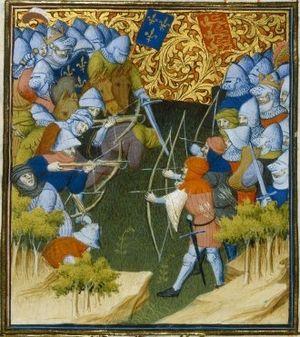
Battle of Crécy
La bataille de Crécy oppose, le 26 août 1346, l'armée du royaume de France à l'armée d'Angleterre, venue pour saccager et piller les terres proches des rivages de la Manche. Cette bataille violente et sanglante où les monarques respectifs, Philippe VI de Valois et Édouard III Plantagenêt, sont présents et actifs, se conclut dans la nuit par une victoire écrasante de l’armée anglaise, pourtant en infériorité numérique, sur la chevalerie et l'infanterie françaises et ses alliés, qui accusent des pertes très importantes du fait de l'indiscipline et des lacunes du commandement. Cette grande bataille marque le début de la guerre de Cent Ans et le retour d'une technique traditionnelle d'archerie.